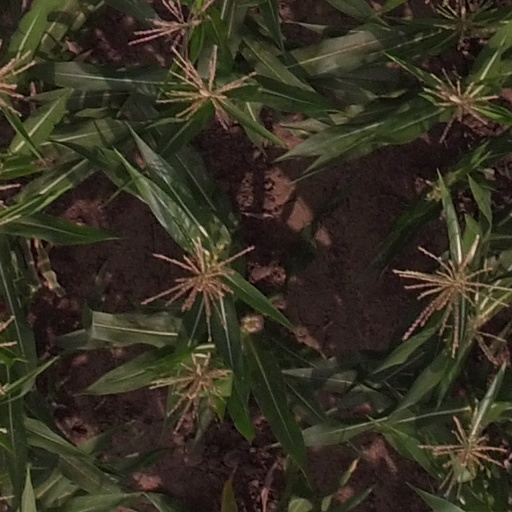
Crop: maize; corn